Thermal pollution

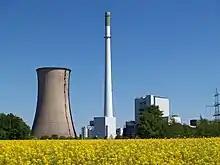
Cooling tower at Gustav Knepper Power Station, Dortmund, Germany

In the United States about 75 to 80 percent of thermal pollution is generated by power plants. The remainder is from industrial sources such as petroleum refineries, pulp and paper mills, chemical plants, steel mills and smelters.